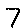
Label: 7